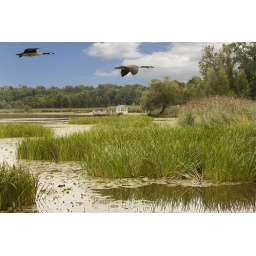
Birds flying over lake